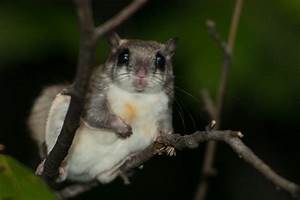
Label: squirrel